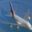
Label: airplane